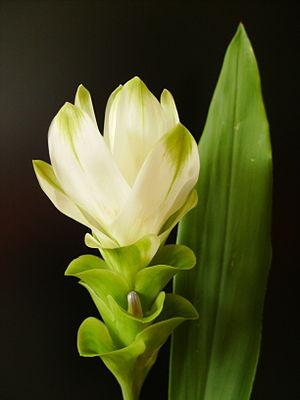
Curcuma est un genre de plantes à fleurs de la famille des Zingibéracées. Il contient une quarantaine d'espèces d'origine tropicale.
Le rôle de l'alimentation dans la prévention des cancers est de plus en plus mis en évidence par la recherche sur le cancer.